Morden College

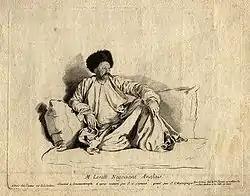
English Turkey merchant and Morden College benefactor Francis Levett, attired in Turkish costume, circa 1750

Subsequent donations to the college by prominent Turkey merchants and their wives helped assure that the college would survive. Lysons recorded those donors and the totals of their gifts: